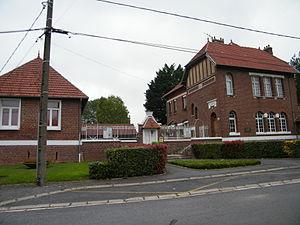
Bâtiments communaux.
Sancourt est une commune française située dans le département de la Somme, en région Hauts-de-France.